Sembattai

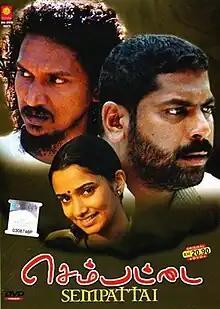
DVD cover

Sembattai is a 2012 Indian Tamil-language drama film directed by I. Ganesh and starring Dhileepan (previously credited as Bala), Sreejit and Gowri Nambiar.